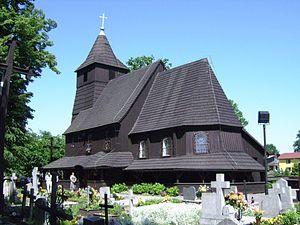
Góra est une localité polonaise de la gmina de Miedźna, située dans le powiat de Pszczyna en voïvodie de Silésie.